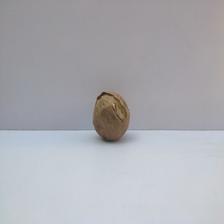
Size: Spoiled